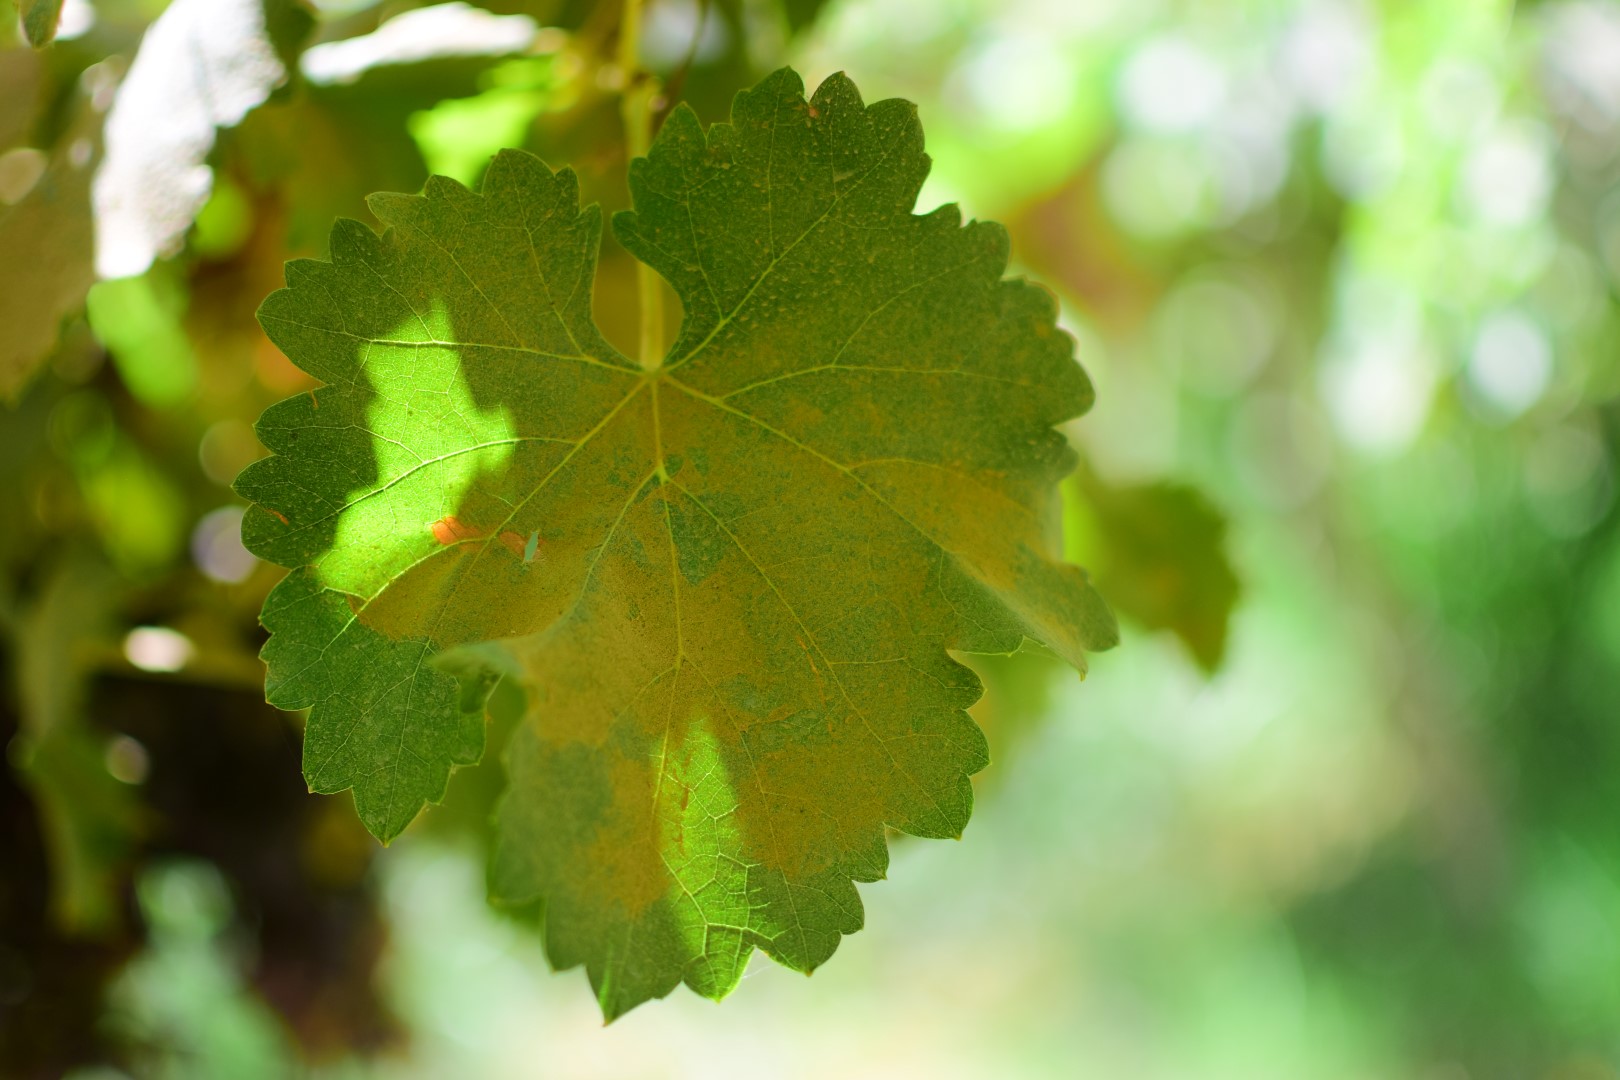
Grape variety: Frinsi